Warrandyte

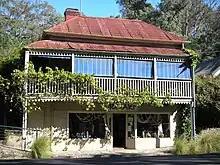
19th century Victorian house, converted into a shop, on Yarra Street, Warrandyte

The Pottery Expo at Warrandyte was instigated by local studio potter, Jane Annois in February 2001. It is now an annual event run each February, showcasing the work of selected studio ceramic artists from around Australia, along with international guest artists. Ceramicists who have exhibited in previous Expos include: Arnaud Barraud, Kevin Boyd, Csongvay Blackwood, Greg Daly, Janet DeBoos, Minna Graham, Ted Secombe and Prue Venables.